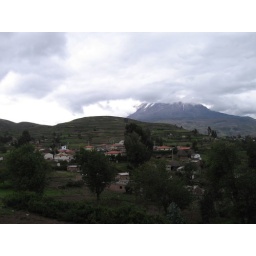
Village stay in the Santa Anita mountain community at the base of Volcan Chimborazo